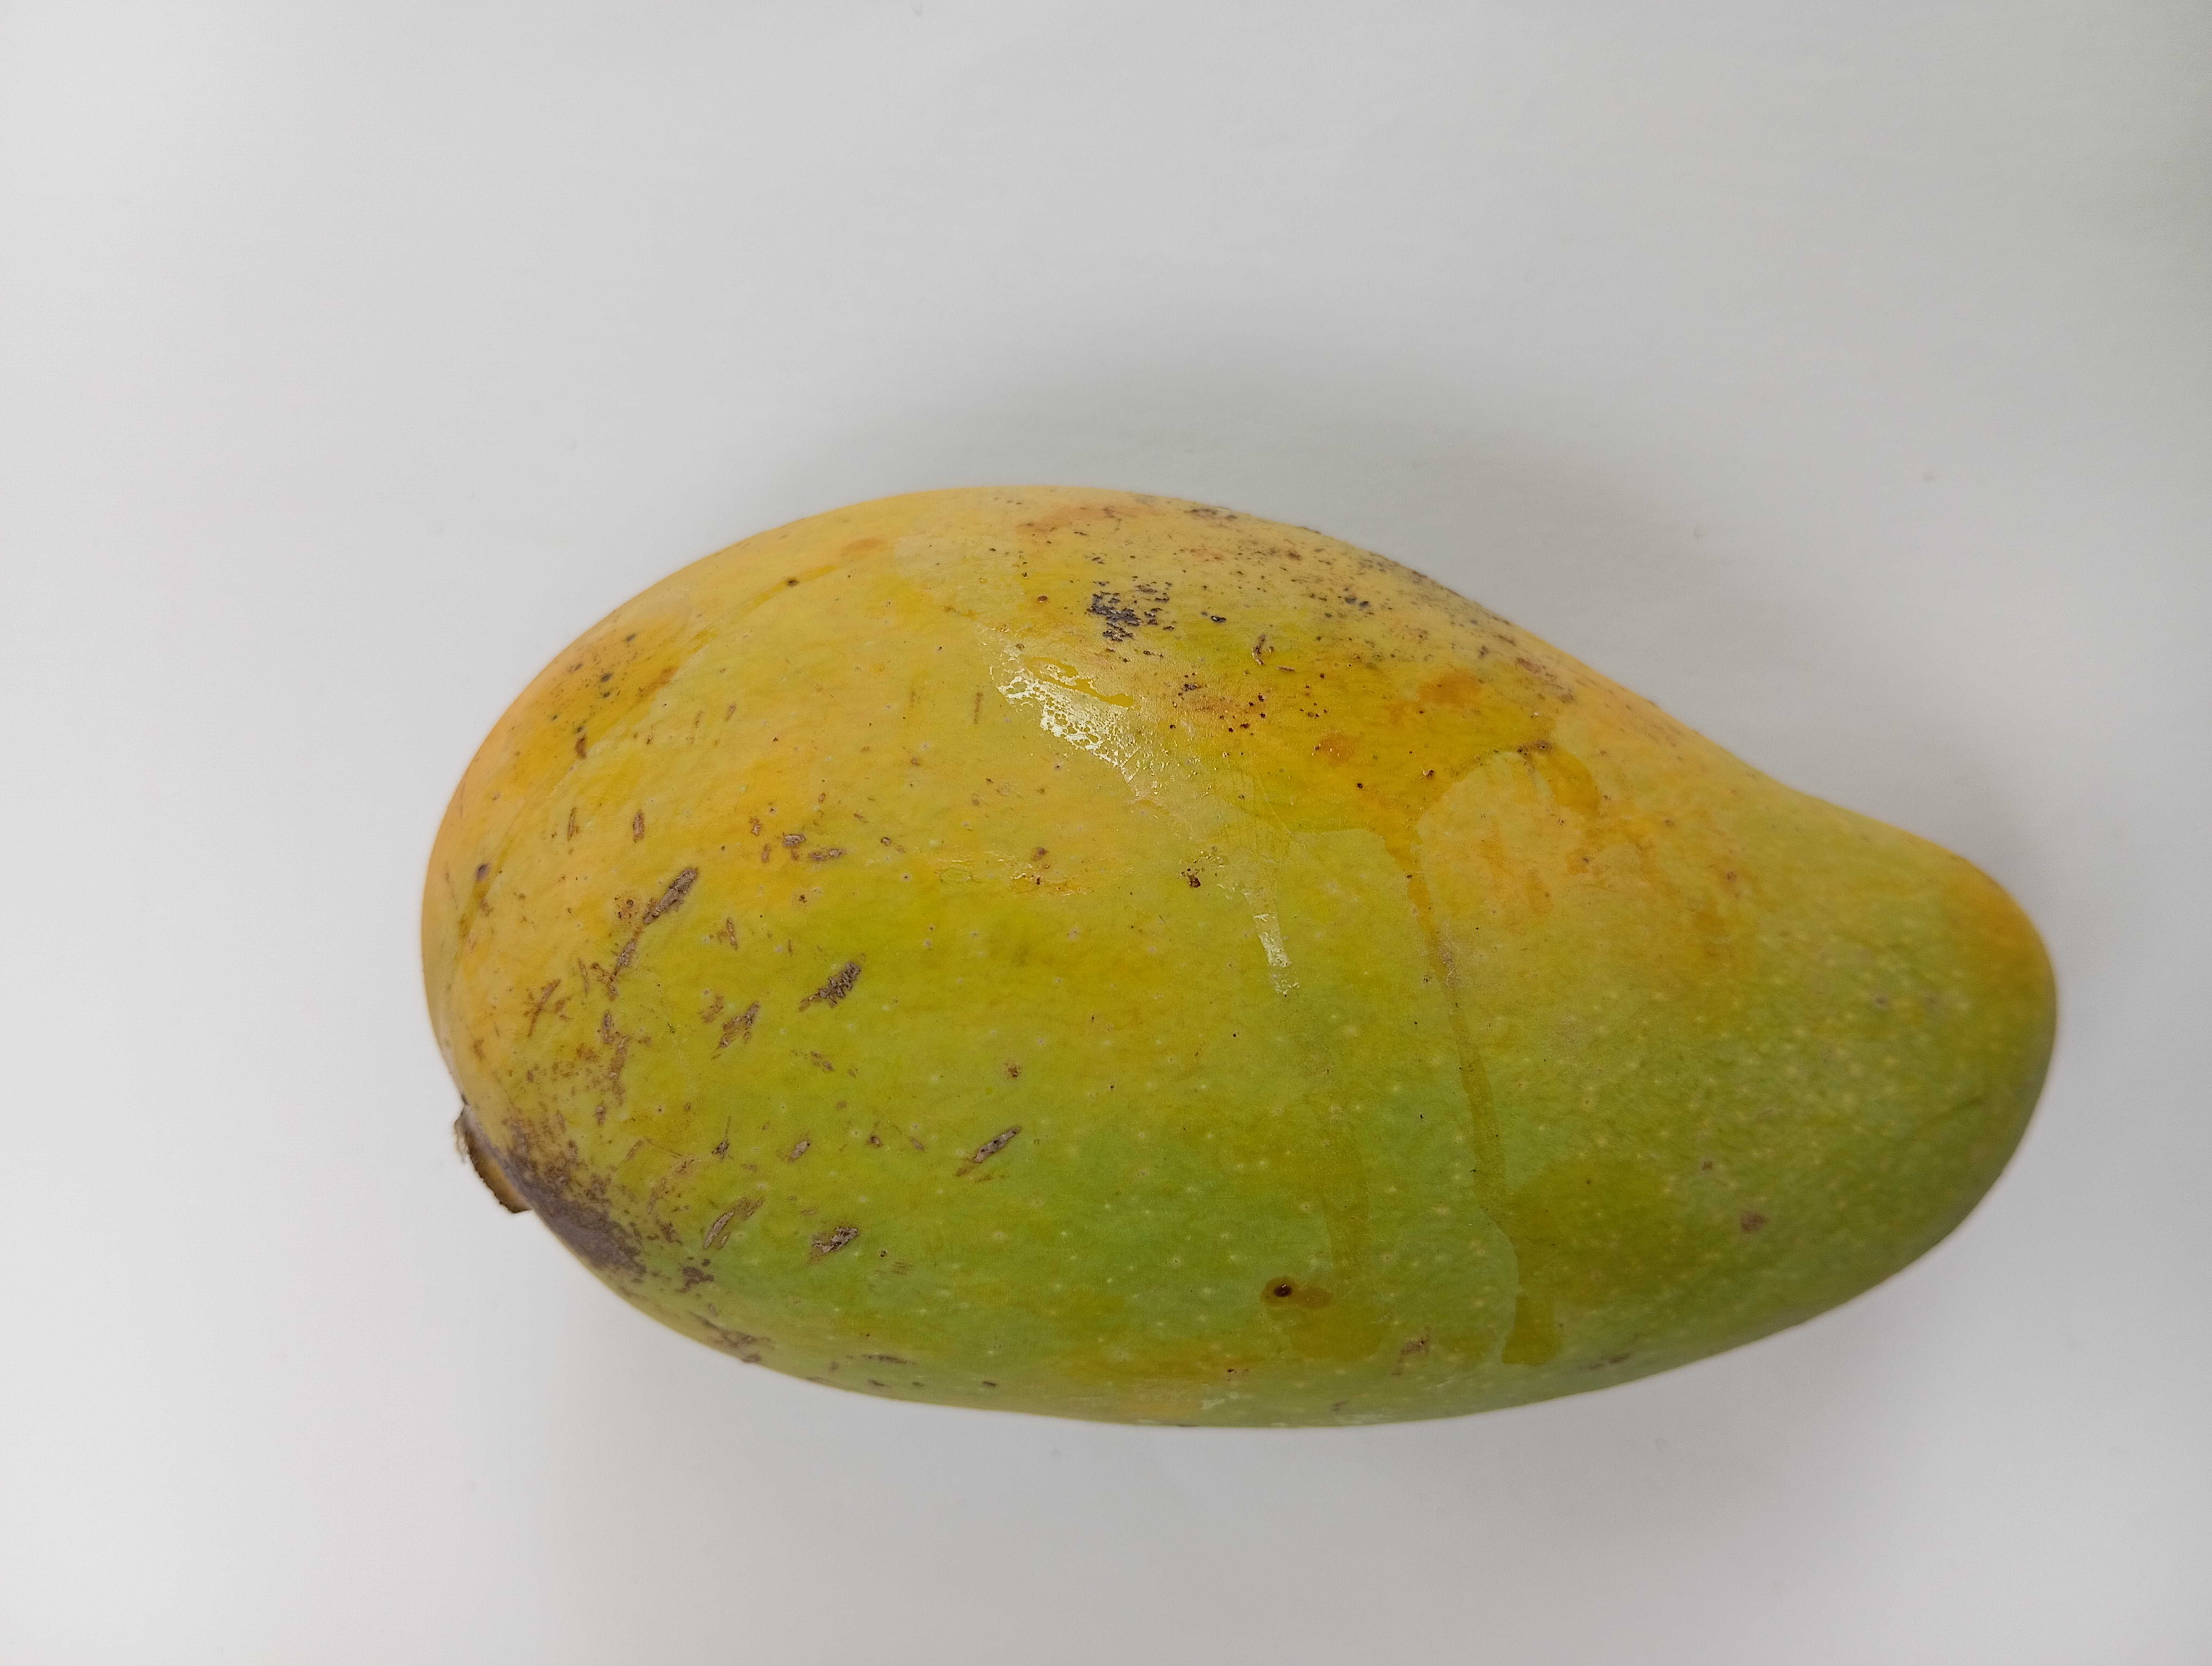
Mango variety: RaniBhog